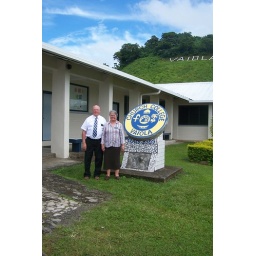
This is when we just got here. We are standing in the courtyard near the office building.